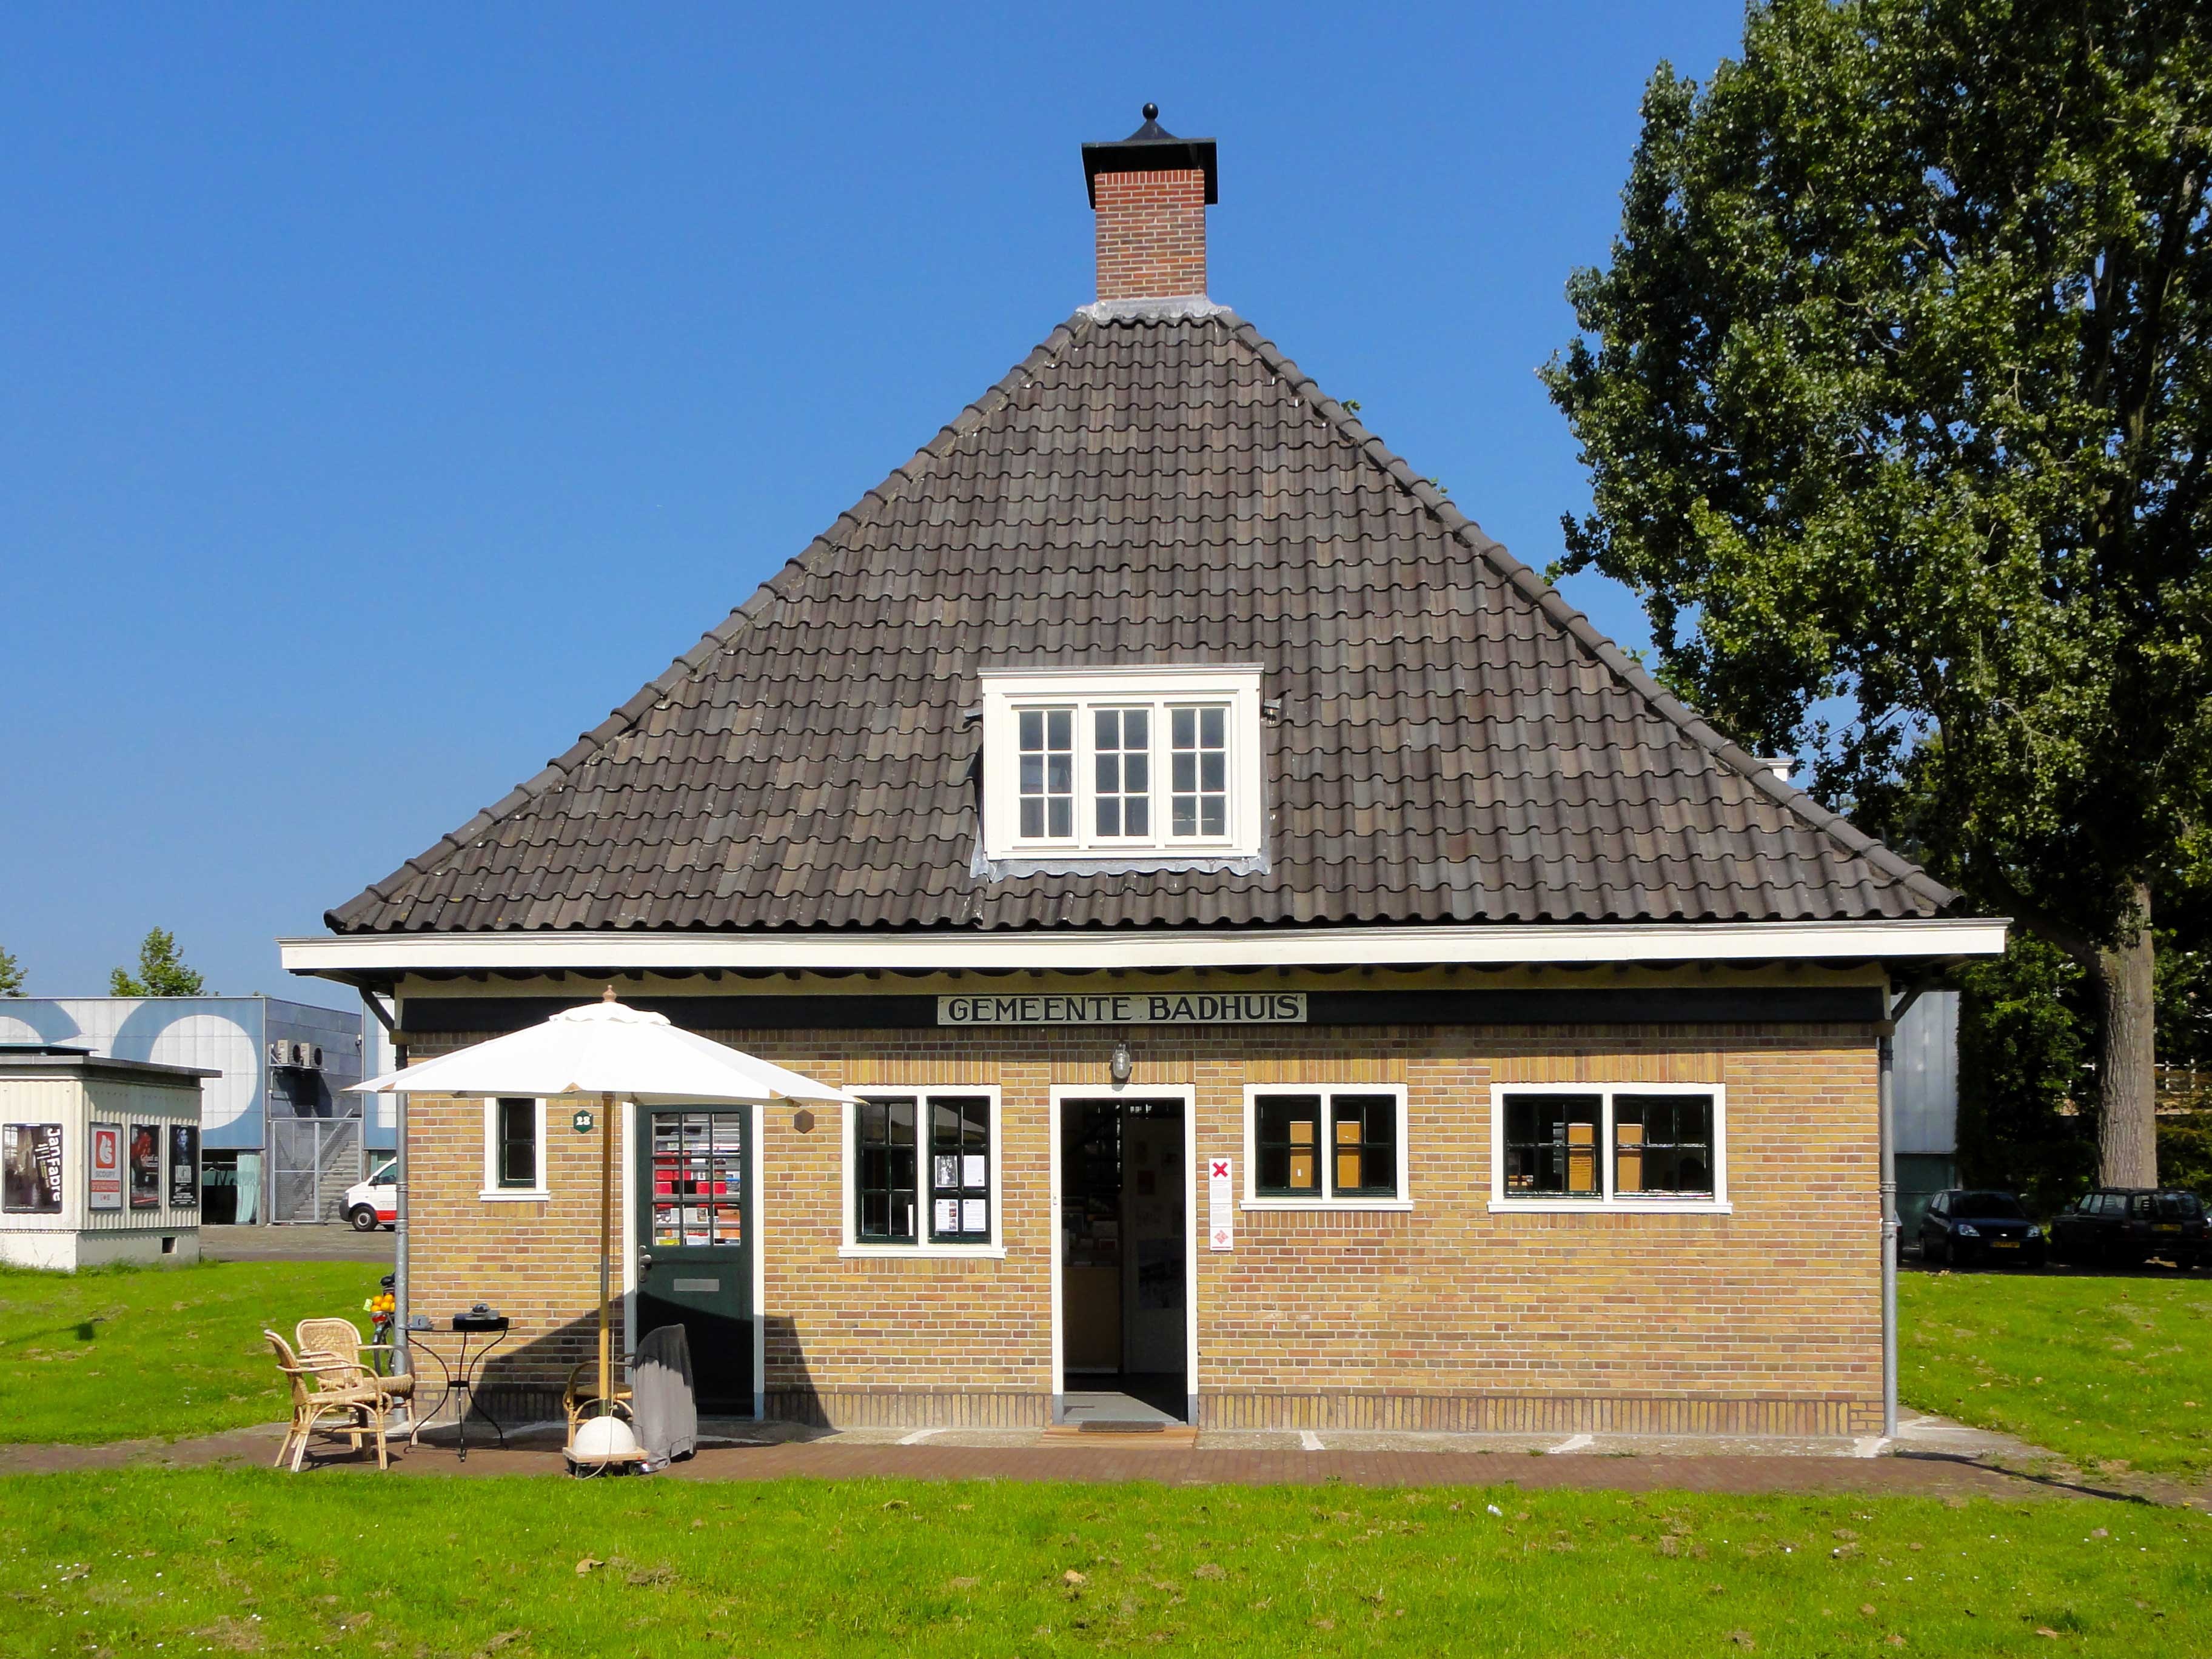
house, building, home, cottage, facade, property, church, chapel, exterior, place of worship, amsterdam, farmhouse, estate, manor house, residential area, badhuis, vogeldorp